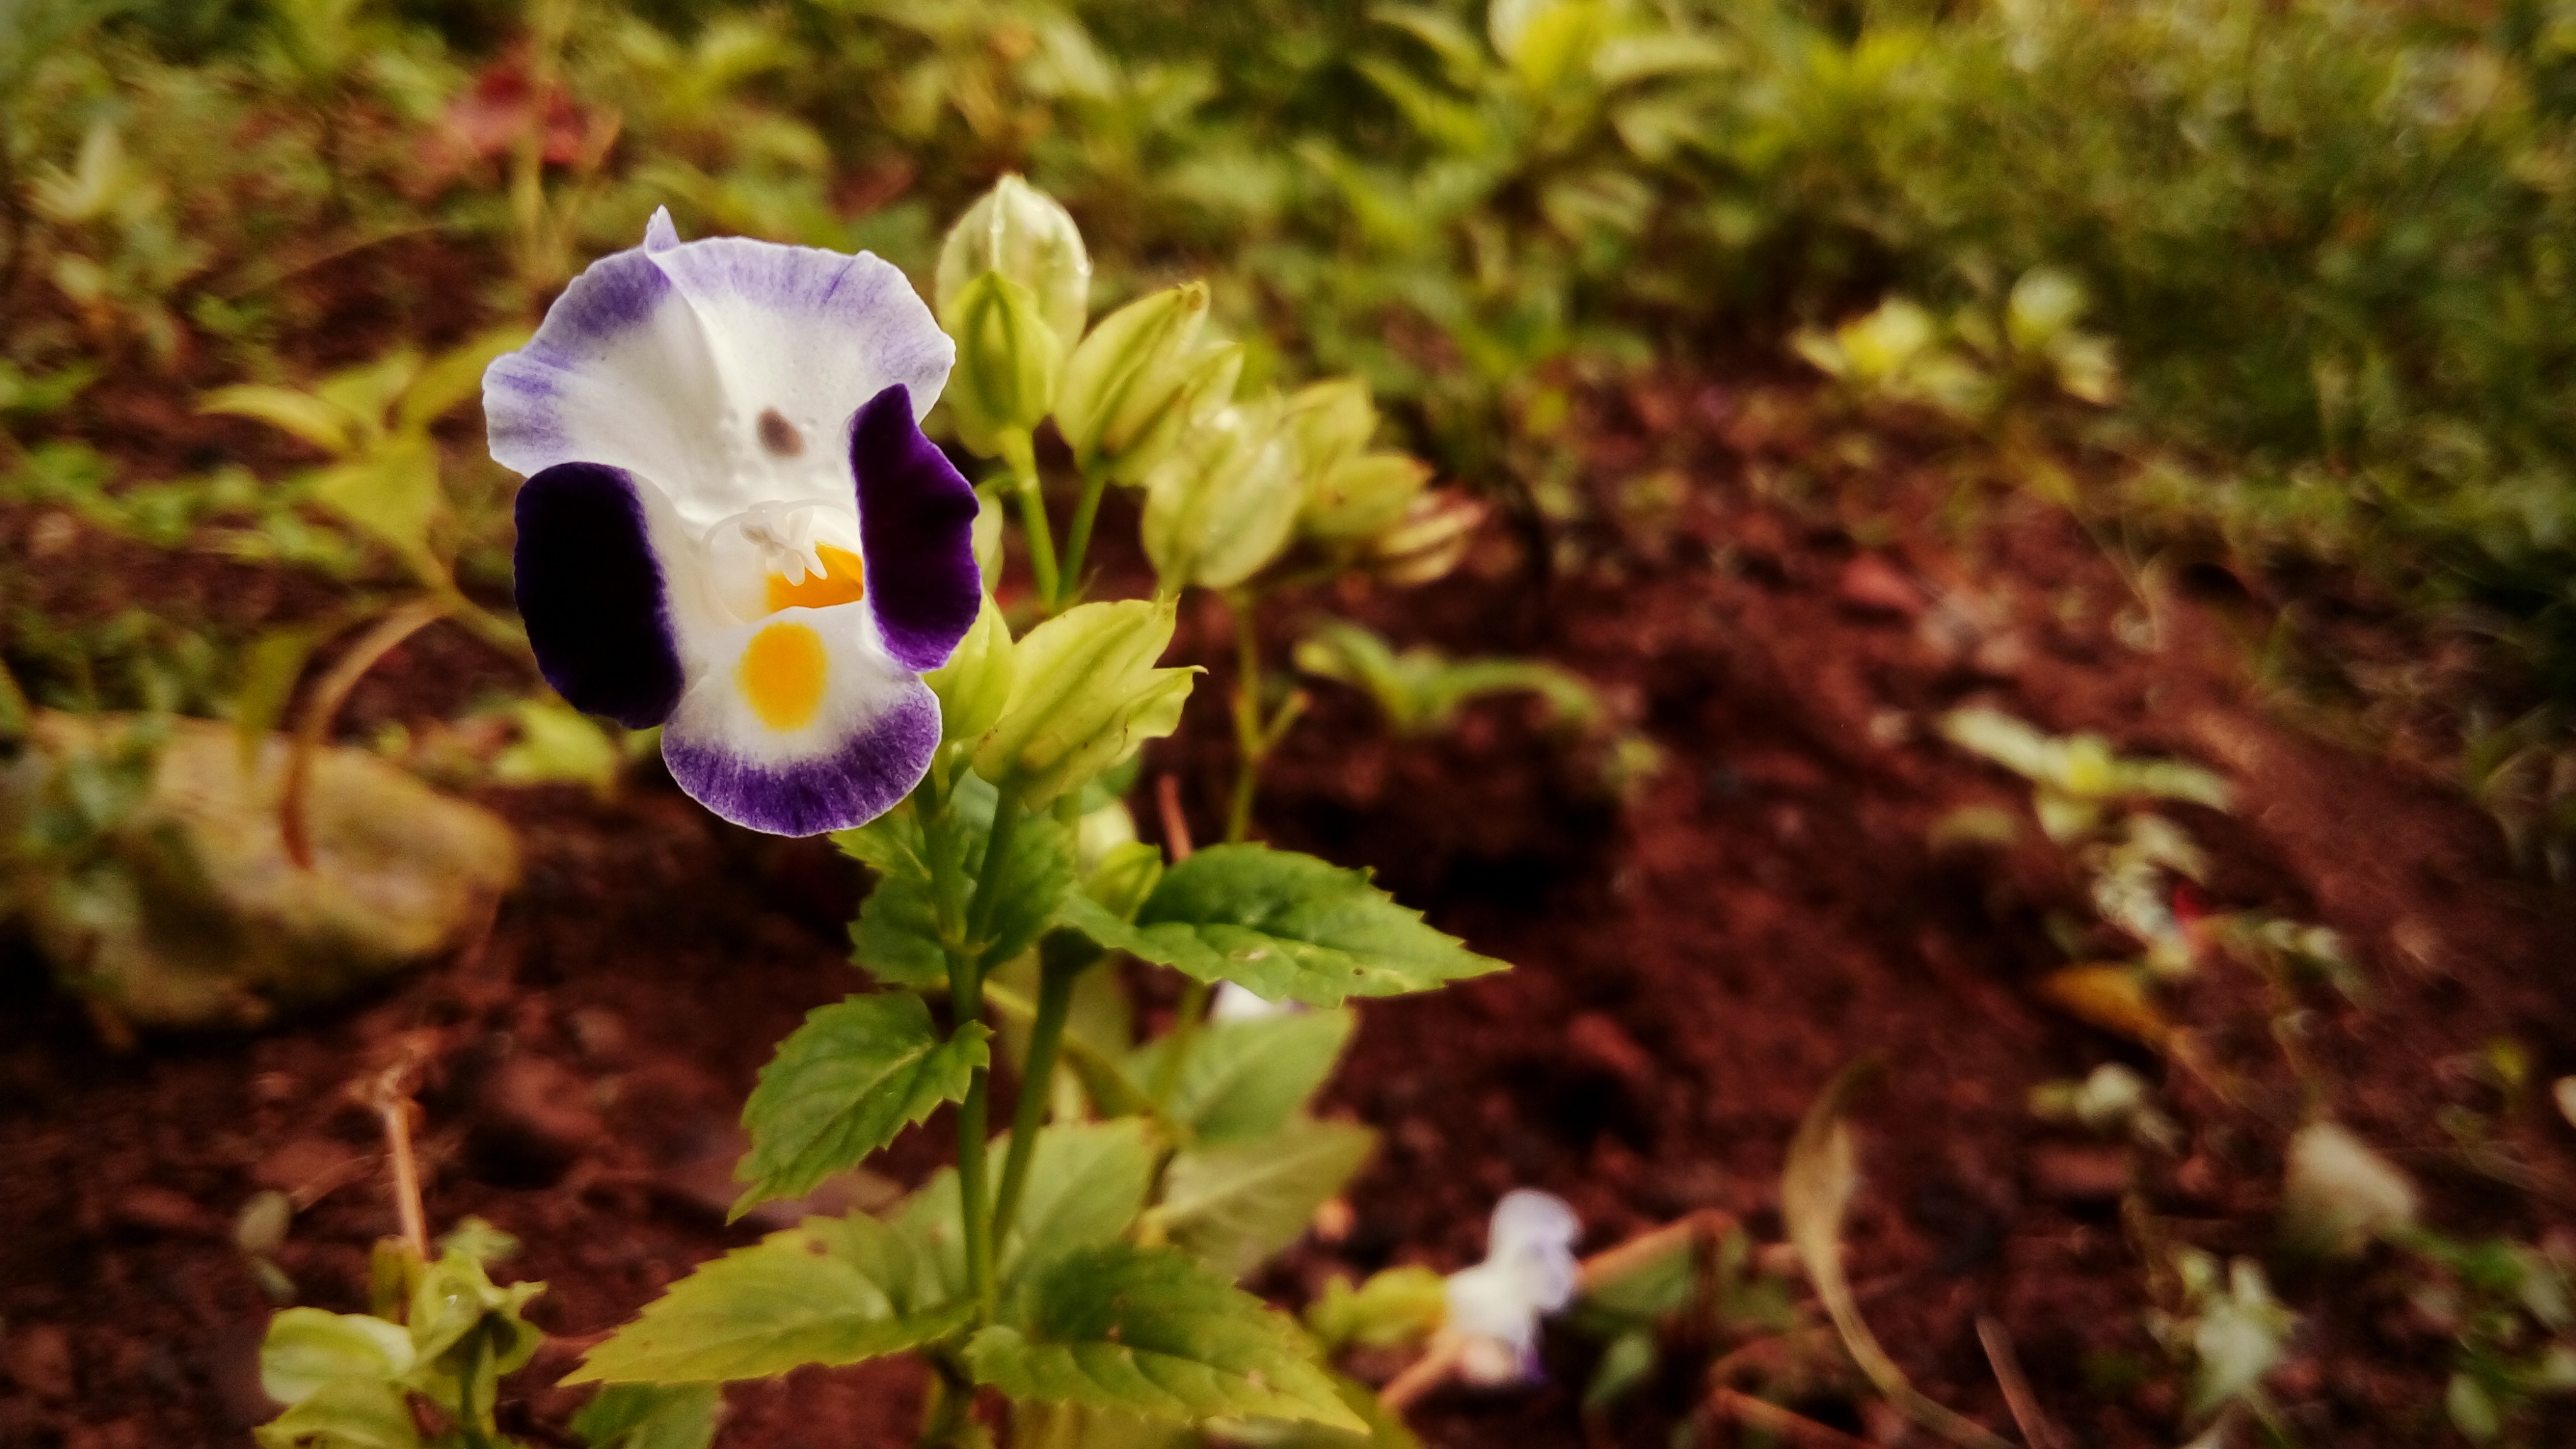
nature, blossom, plant, leaf, flower, green, autumn, botany, garden, flora, wildflower, eye, woodland, macro photography, flowering plant, land plant, violet family